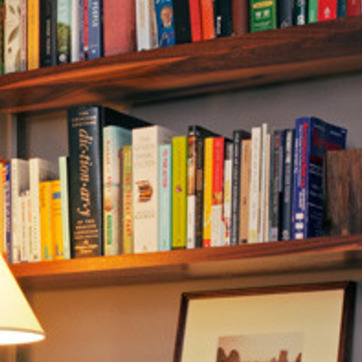
Material: paper